Olavsrosa

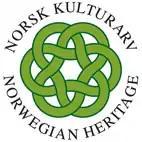
The logo of the Norwegian Heritage, with St. Olaf's rose, a magic figure from Norse mythology, as the central element

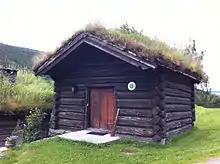
One of the buildings, «Aurbua», at Nordre Ekre farm in Heidal, with the Olavsrosa plate on the wall

Olavsrosa (St. Olaf's rose) is a seal of quality, awarded by the ideal Norwegian organization Norsk Kulturarv/Norwegian Heritage.